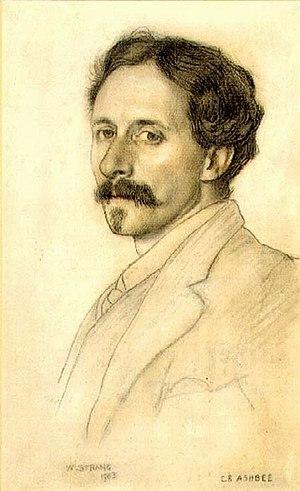
Charles Robert Ashbee, né le 17 mai 1863 à Isleworth et mort le 23 mai 1942 à Godden Green, est un architecte et militant socialiste britannique.